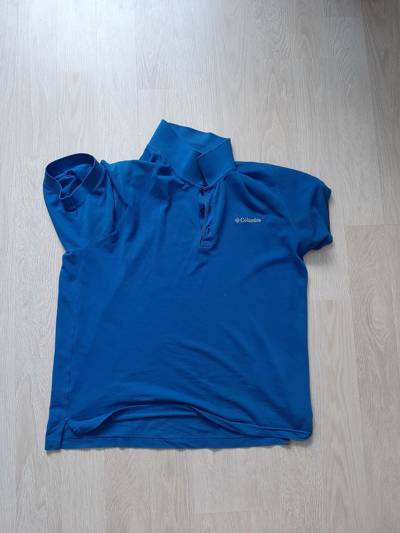
Waste category: clothes